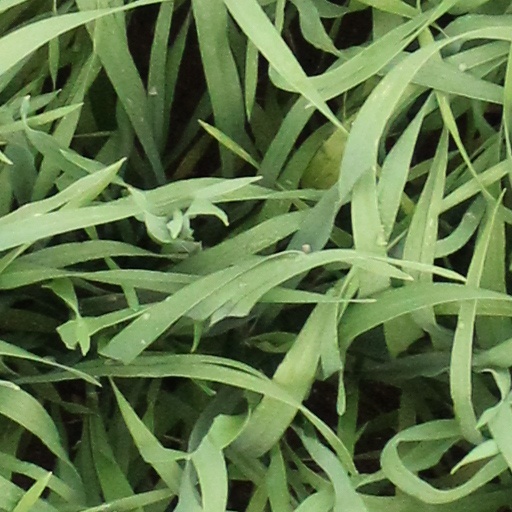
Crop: wheat